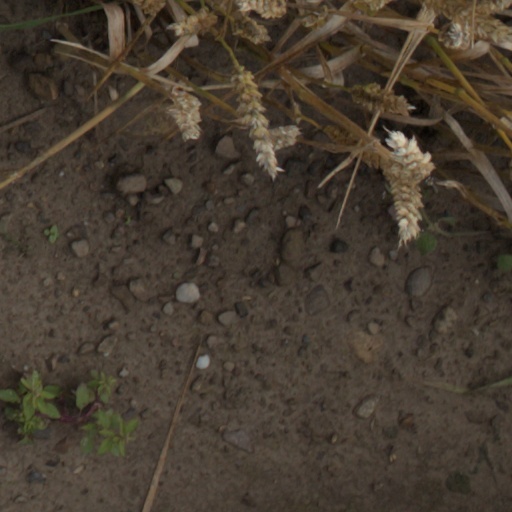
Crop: wheat